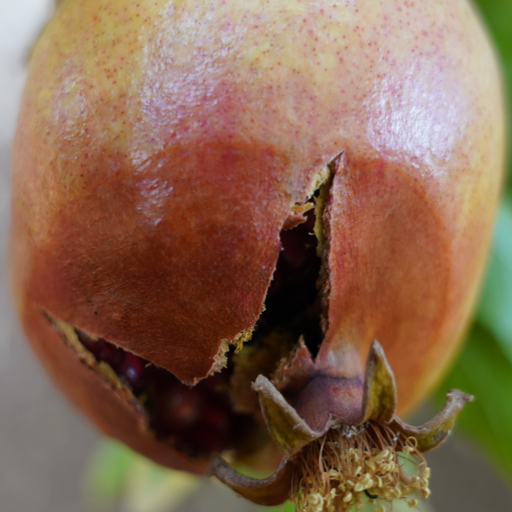
Label: Ectomyelois ceratoniae